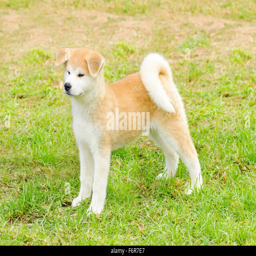
a profile view of a young beautiful white and red puppy dog standing on the lawn .